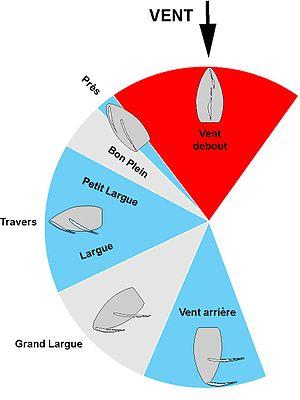
Schéma allures (marine).
Sur un voilier qui progresse à l'aide de ses voiles, l'allure désigne l'angle de route du bateau par rapport à la direction du vent. Par exemple, le vent arrière est l'allure d'un voilier qui avance avec un vent soufflant sur son secteur arrière.
La bataille des Cardinaux, connue sous le nom de Battle of Quiberon Bay par les Britanniques, est une bataille navale ayant opposé les flottes française et britannique pendant la guerre de Sept Ans. Elle a lieu le 20 novembre 1759 et se déroule dans un triangle de sept milles marins formé par les îles d'Hœdic et Dumet et la pointe du Croisic, au large de la Bretagne.